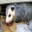
Label: possum